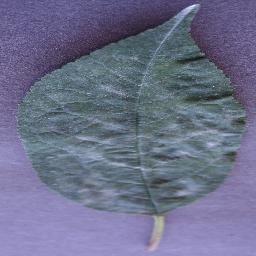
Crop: cherry
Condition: (including_sour)_powdery_mildew